2022 Pakistan floods

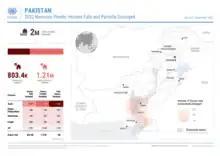
Damaged houses per district

The floods affected 33 million people in Pakistan and destroyed 897,014 houses and damaged another 1,391,467. 1,164,270 livestock have been killed, most of them in the province of Balochistan, while destruction to of roads and 439 bridges has impeded access across flood-affected areas. Over 22,000 schools were damaged or destroyed.